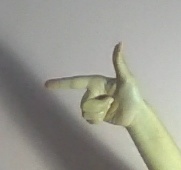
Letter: yaa